Empirical modelling

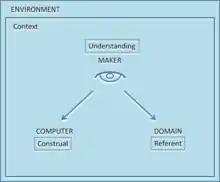
Figure 1 Making a construal

The activities associated with making a construal in the Empirical Modelling framework are depicted in Figure 1.